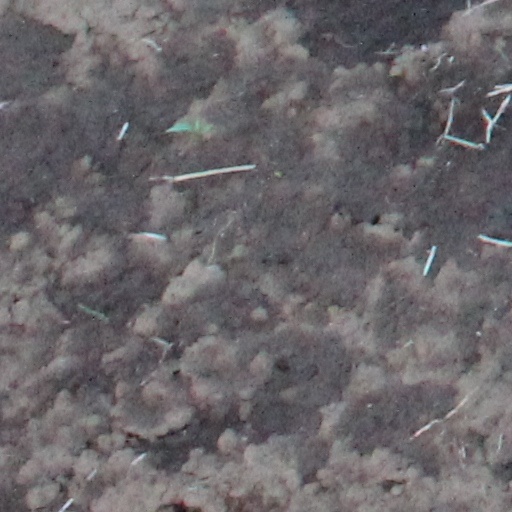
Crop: wheat